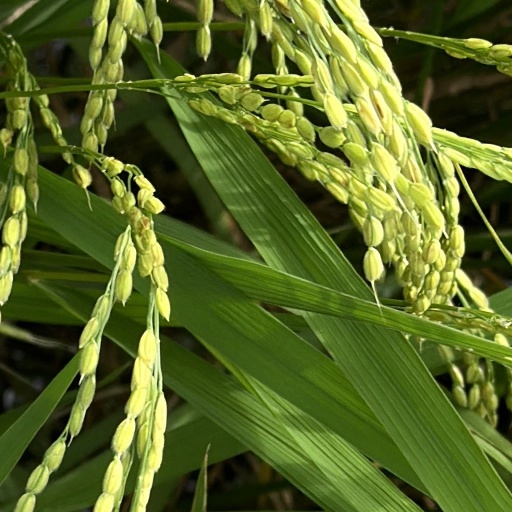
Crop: rice